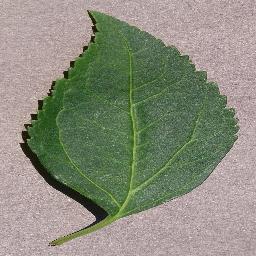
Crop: cherry
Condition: (including_sour)_healthy